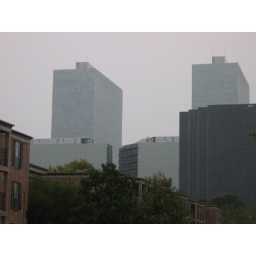
my apartment building in the foreground, looking south. Notice the two buildings missing large panels on their roofs